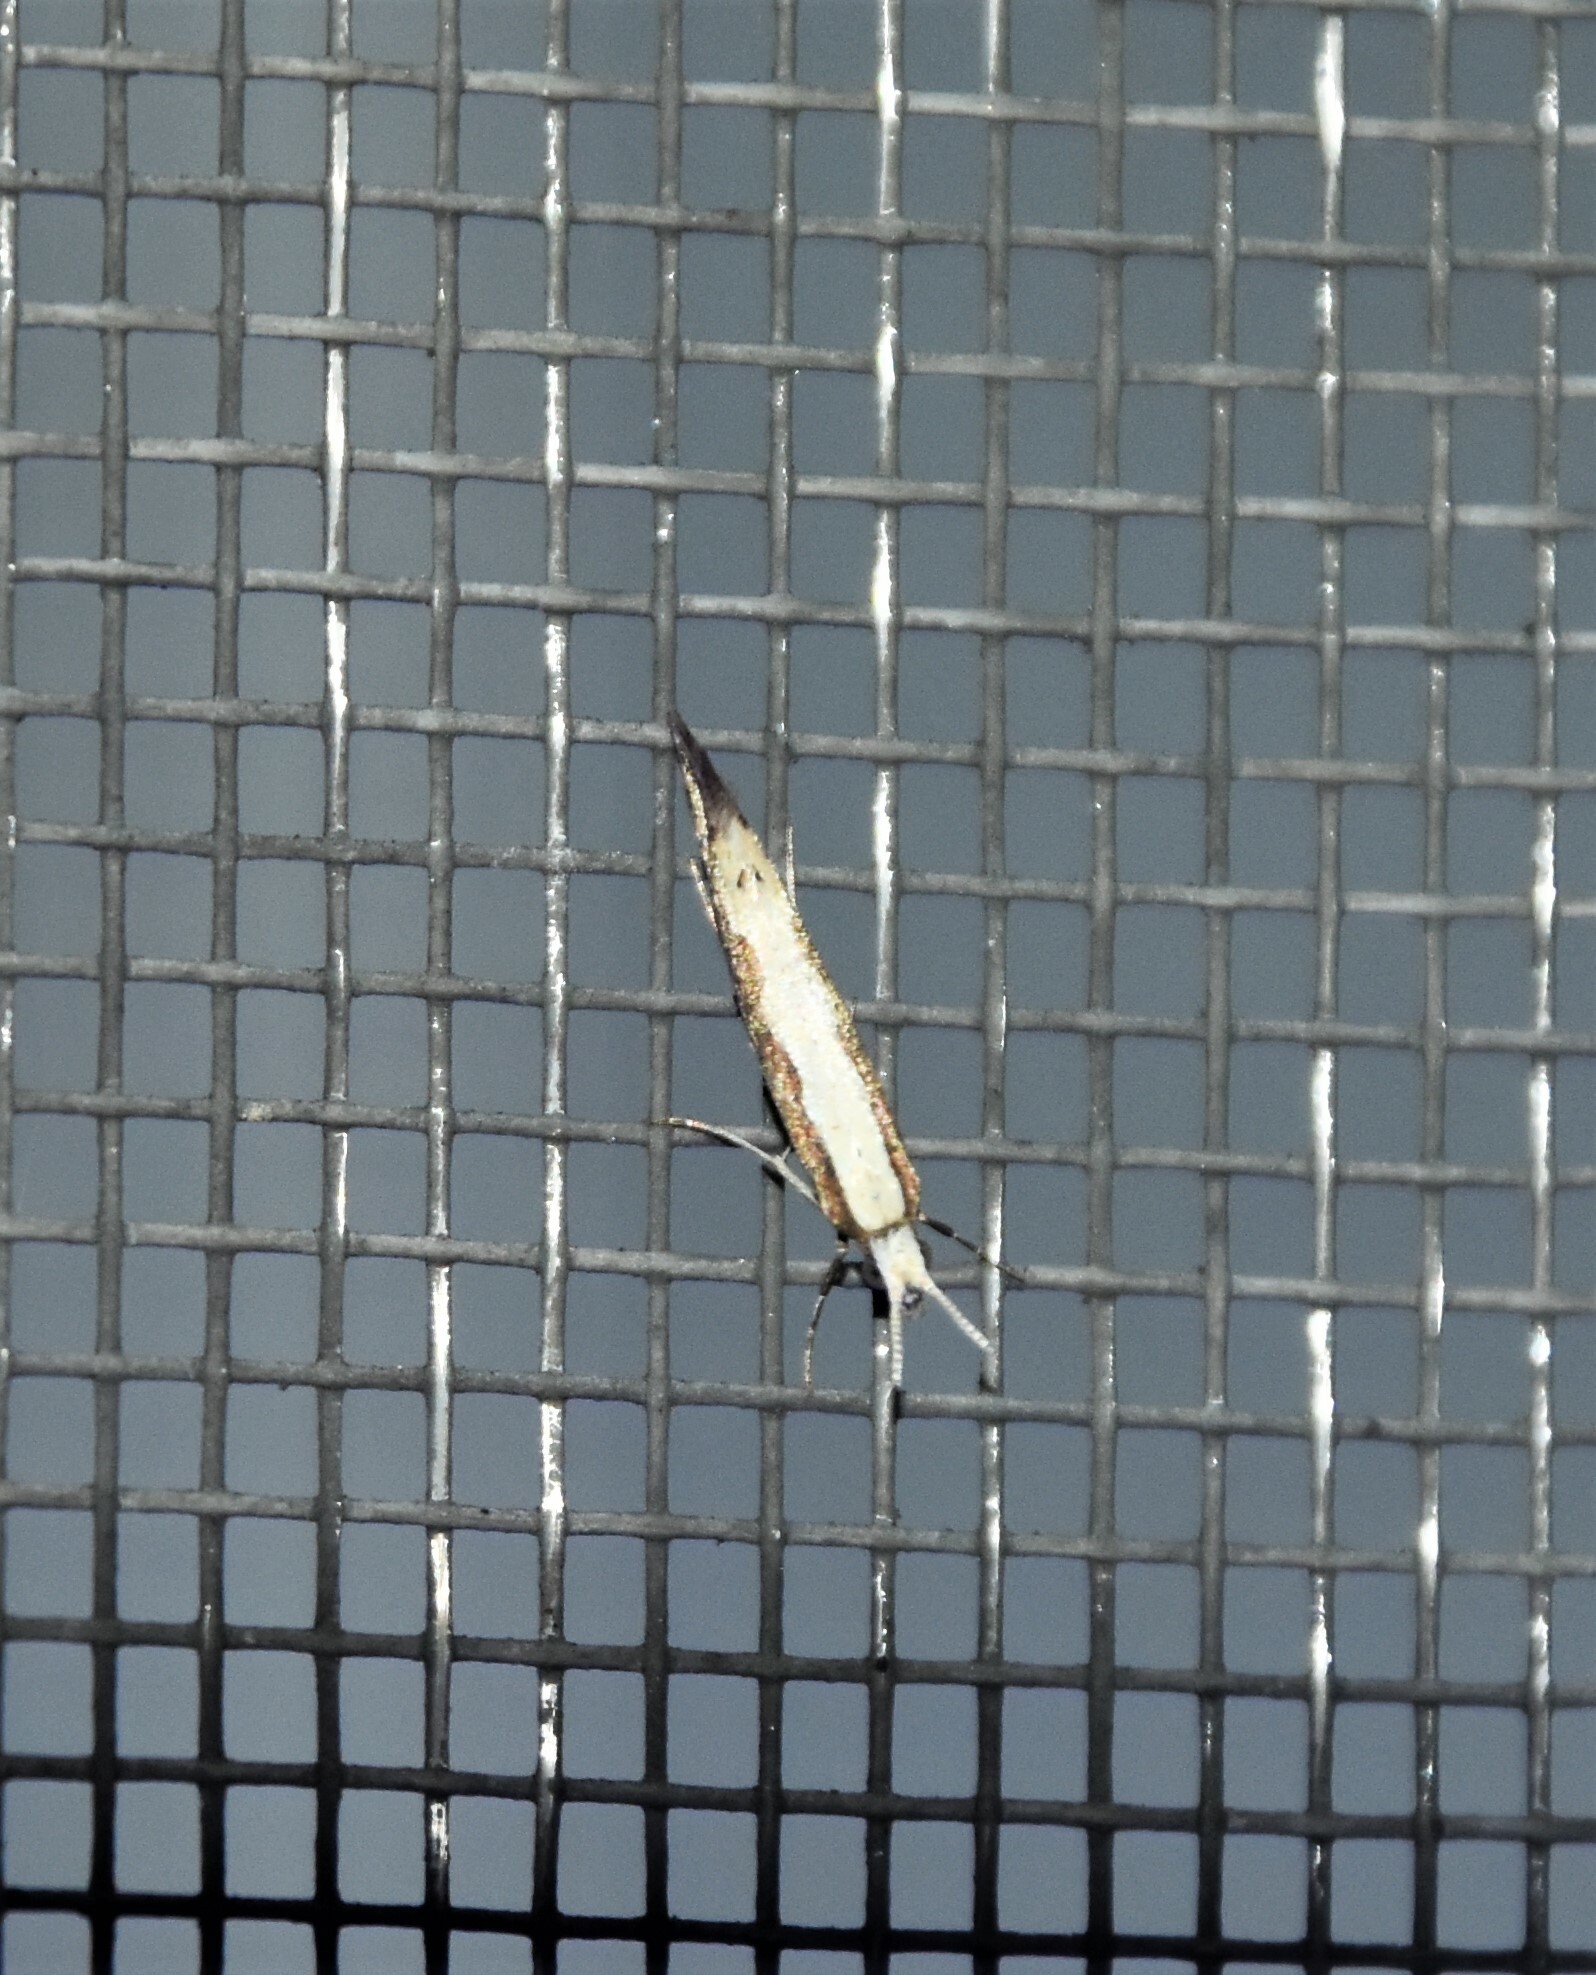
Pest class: diamondback_moth